Elbert Henry Gary

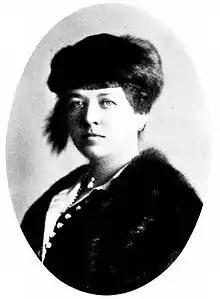
Emma T. Townsend (1916)

He served two terms as a DuPage County judge from 1882 to 1890. For the rest of his life he was known as "Judge Gary". It was a common custom in the nineteenth century for men to be addressed by military, political, or academic titles after those titles were no longer current.